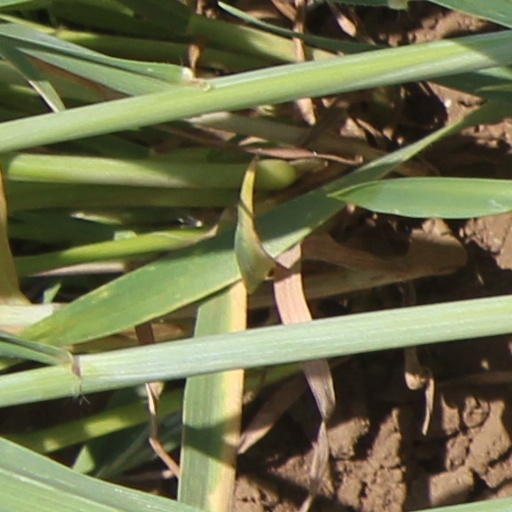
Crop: wheat